Poland men's national volleyball team

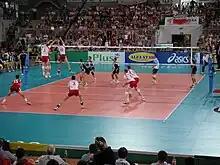
Poland vs Argentina at Łuczniczka, Bydgoszcz at the 2005 World League.

On 17 January 2005 Raúl Lozano was chosen as coach.